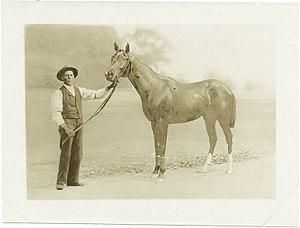
Le Temple de la renommée des courses américaines a été fondé en 1951 à Saratoga Springs, dans l'état de New York, pour honorer les chevaux, entraîneurs et jockeys des courses de pur-sang.